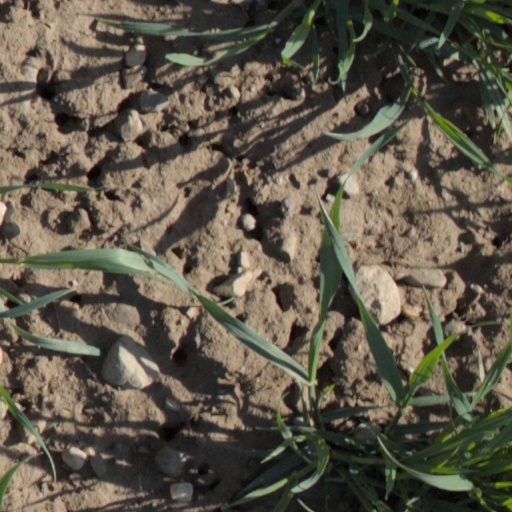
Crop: wheat